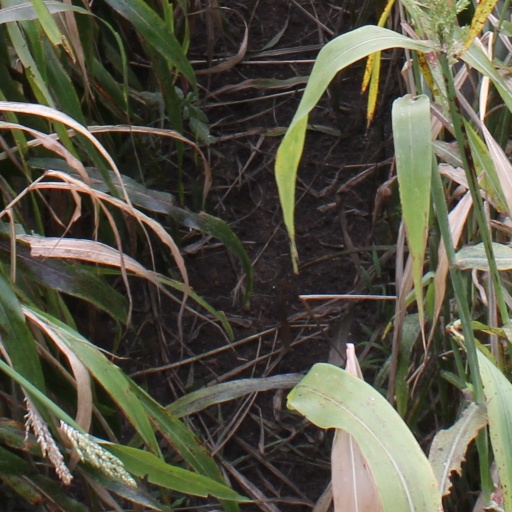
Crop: sorghum